Parallel-strand lumber

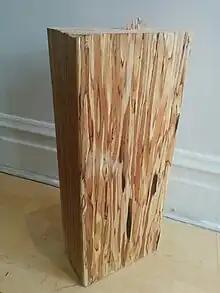
A PSL block

Parallel-strand lumber (PSL) is a form of engineered wood made from parallel wood strands bonded together with adhesive. It is used for beams, headers, columns, and posts, among other uses. The strands in PSL are clipped veneer elements having a least dimension of not more than and an average length of at least 300 times this least dimension (around ). It is a member of the structural composite lumber (SCL) family of engineered wood products.